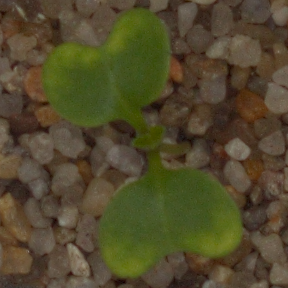
Label: charlock